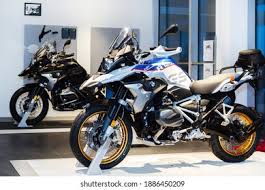
Vehicle type: Motorcycles